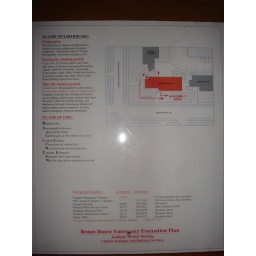
The sign on my door tells me what to do in case of an earthquake.